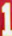
Number: 1